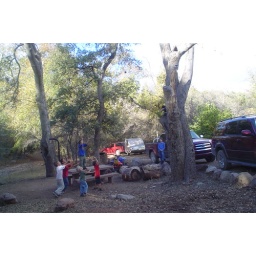
Zach ( in tree ) playing catch with the boys